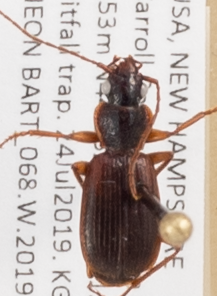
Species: Cymindis cribricollis
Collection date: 2019-07-24
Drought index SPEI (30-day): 0.54
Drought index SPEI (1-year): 1.13
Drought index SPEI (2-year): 0.8